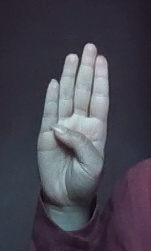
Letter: kaaf